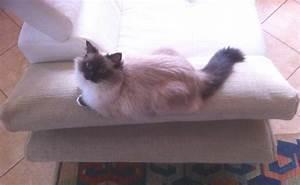
cat